Nathan Sykes

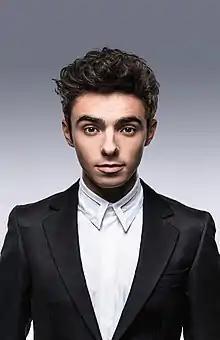
Sykes in 2016

Nathan James Sykes (born 18 April 1993) is an English singer, best known as a member of the boy band The Wanted. In 2013, Sykes appeared with his bandmates in the E! channel reality television series "The Wanted Life". After the band's hiatus in 2014, Sykes embarked on a solo career. His debut single, "Kiss Me Quick" was released in July 2015. It reached number-one on the US Dance Club Songs chart.